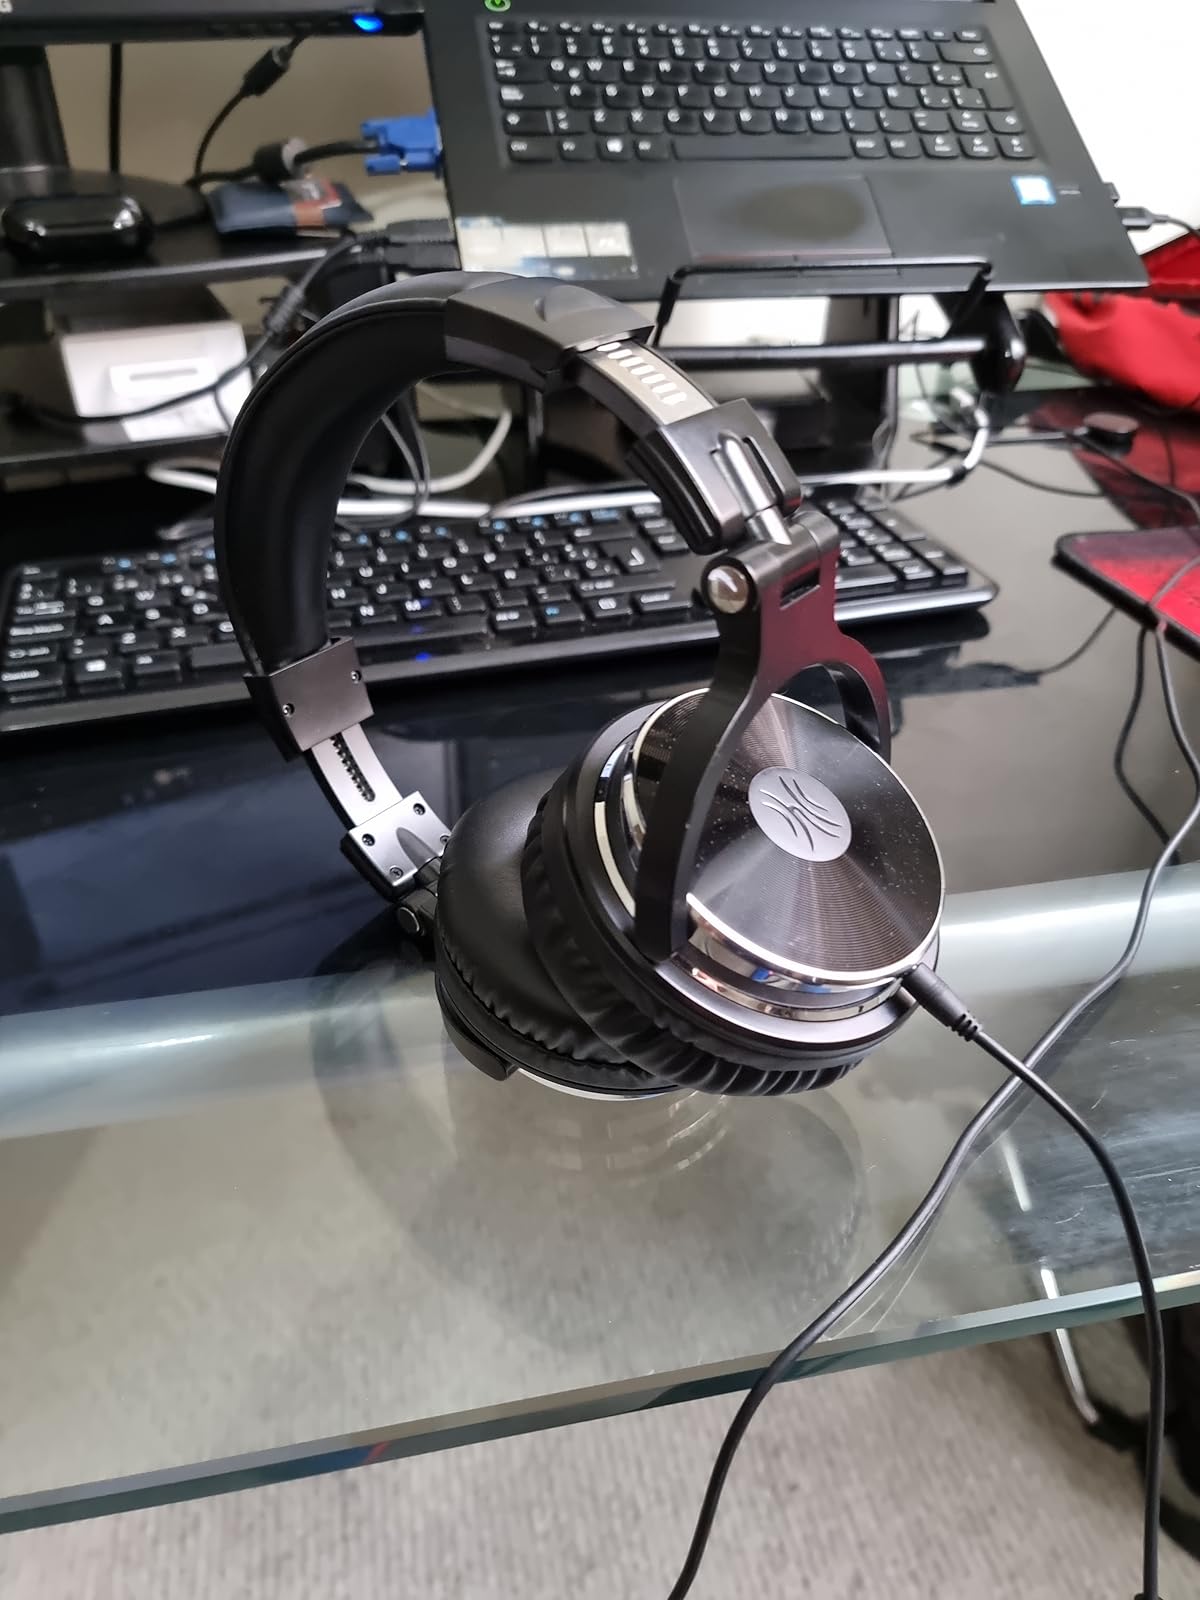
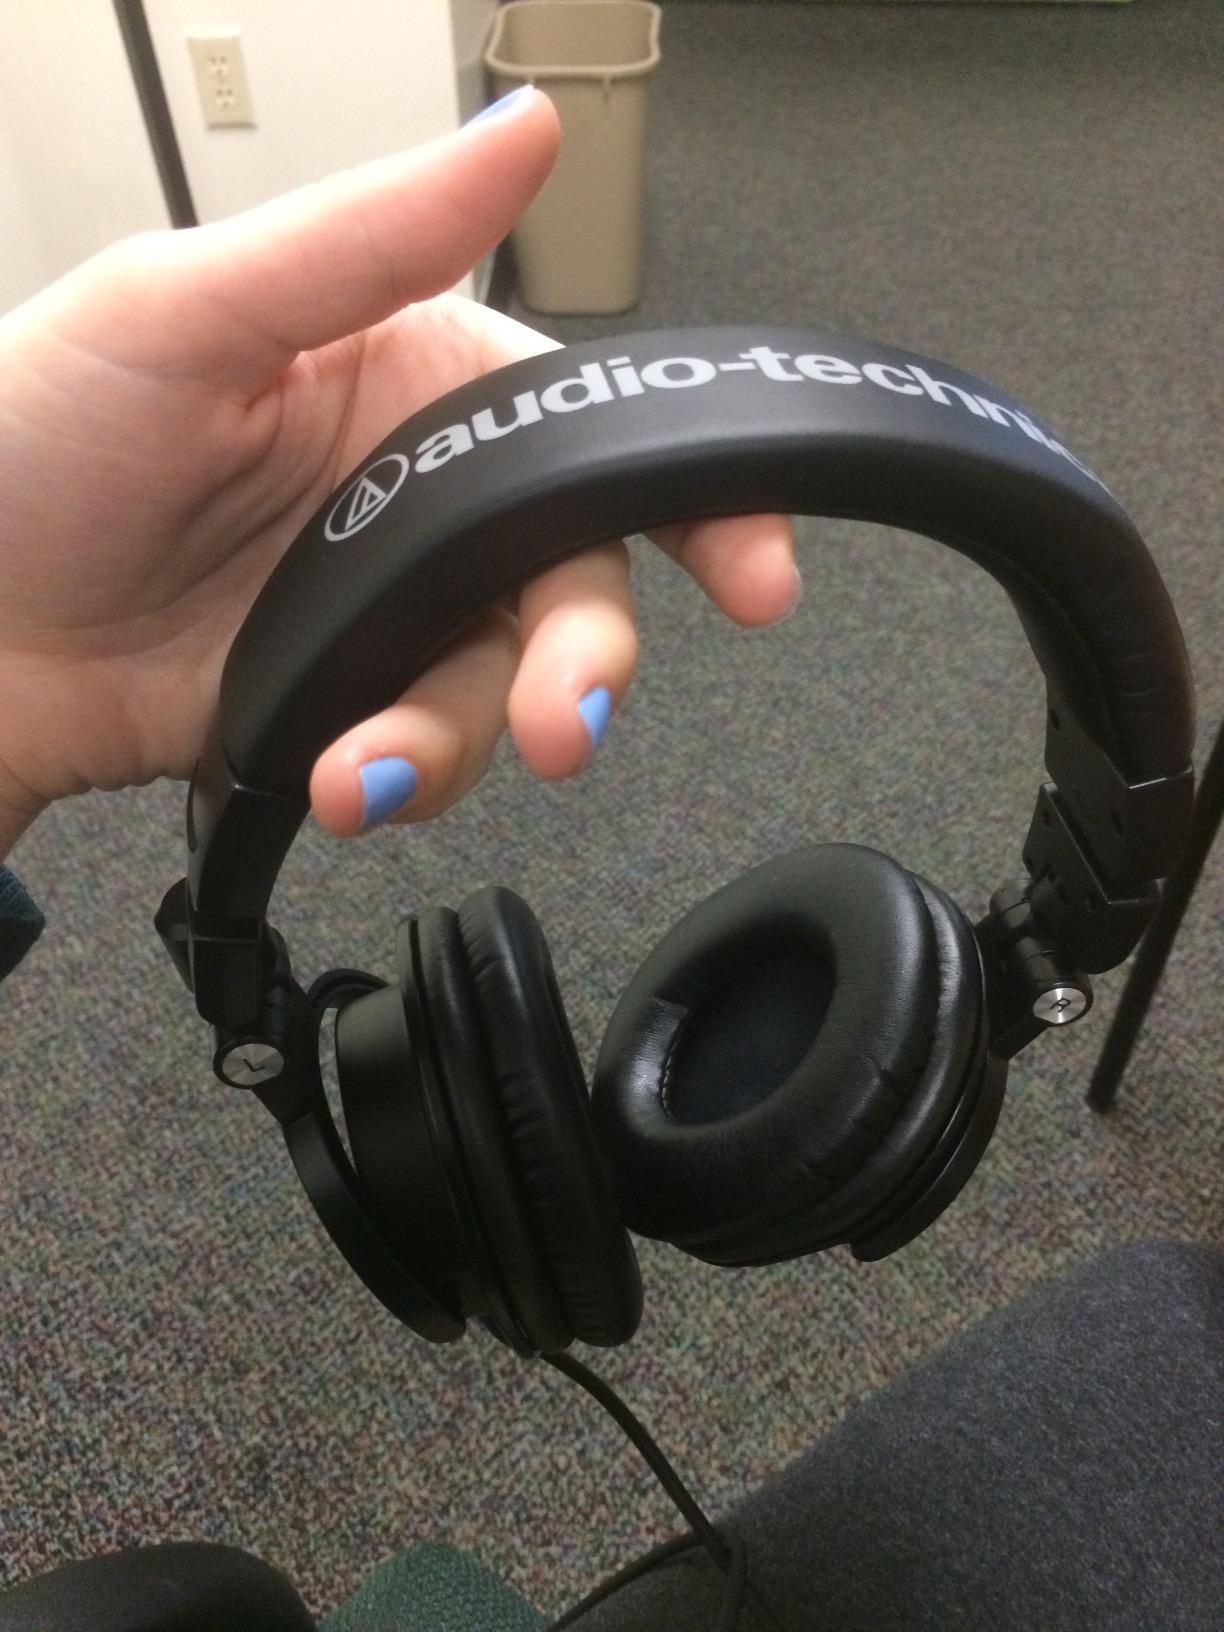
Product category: headphones
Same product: no